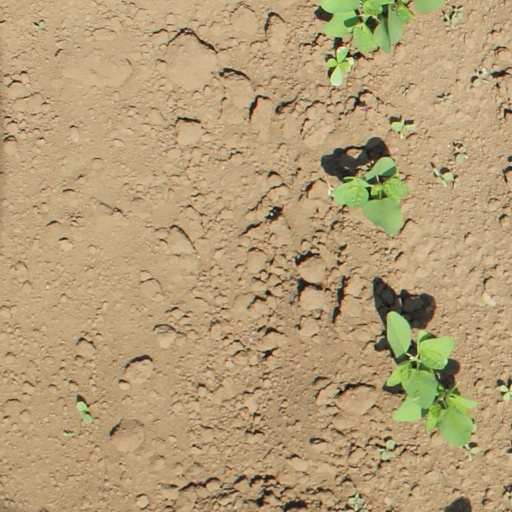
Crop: soybean